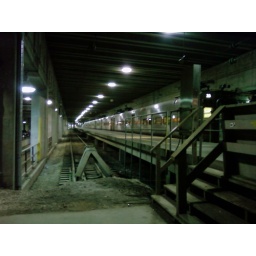
Outside South Shore's Randolph Street stop, east outside the doors to the street underneath, down by the base of the dance center